Janapada

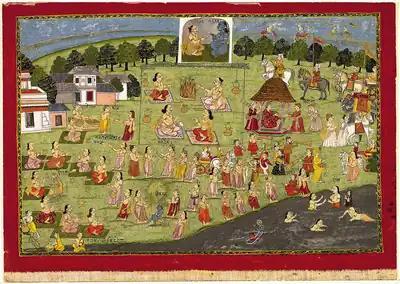
Vedic King performs the Rajasuya Sacrifice.

The Janapadas had Kshatriya rulers. Based on literary references, historians have theorized that the Janapadas were administered by the following assemblies in addition to the king: